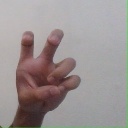
अक्षर: छ